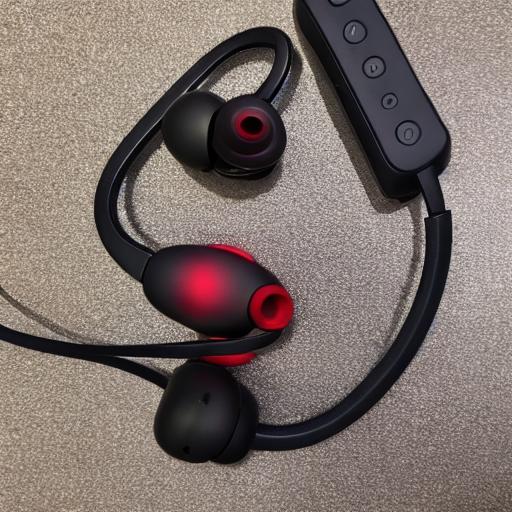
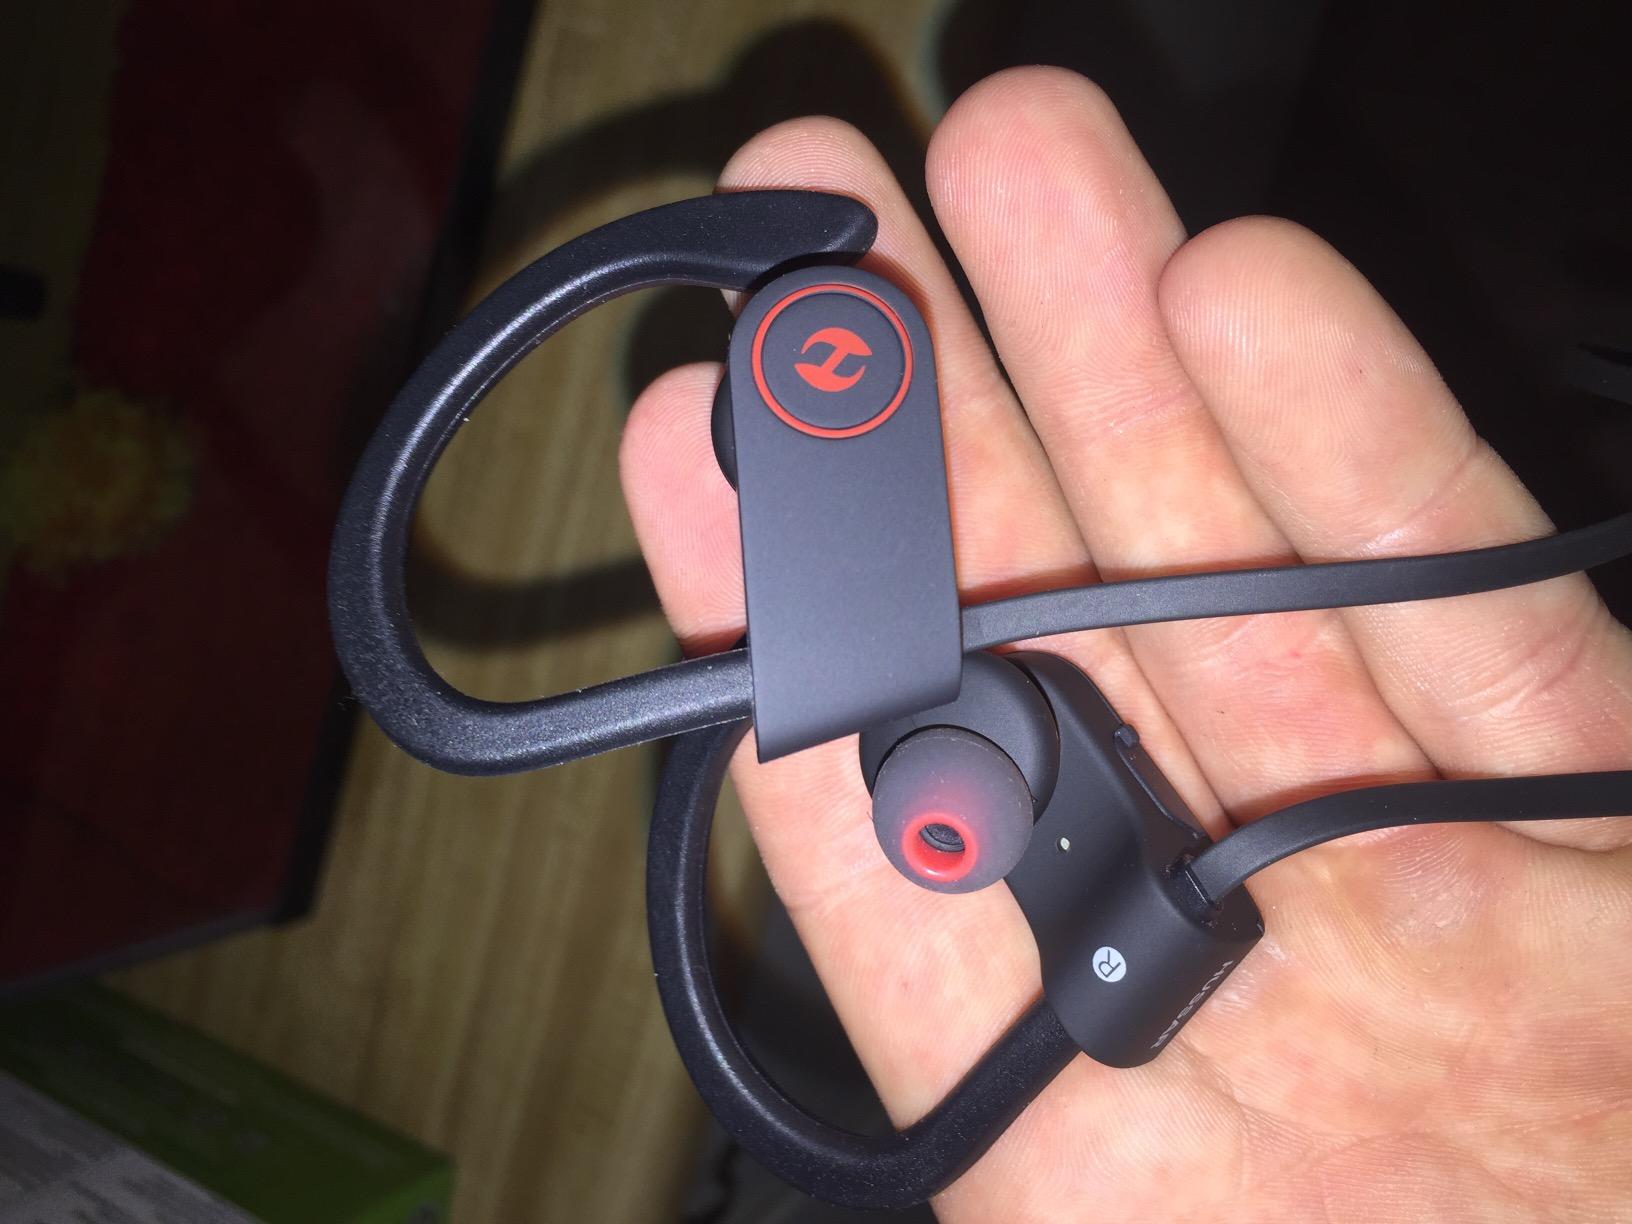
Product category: headphones
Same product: no